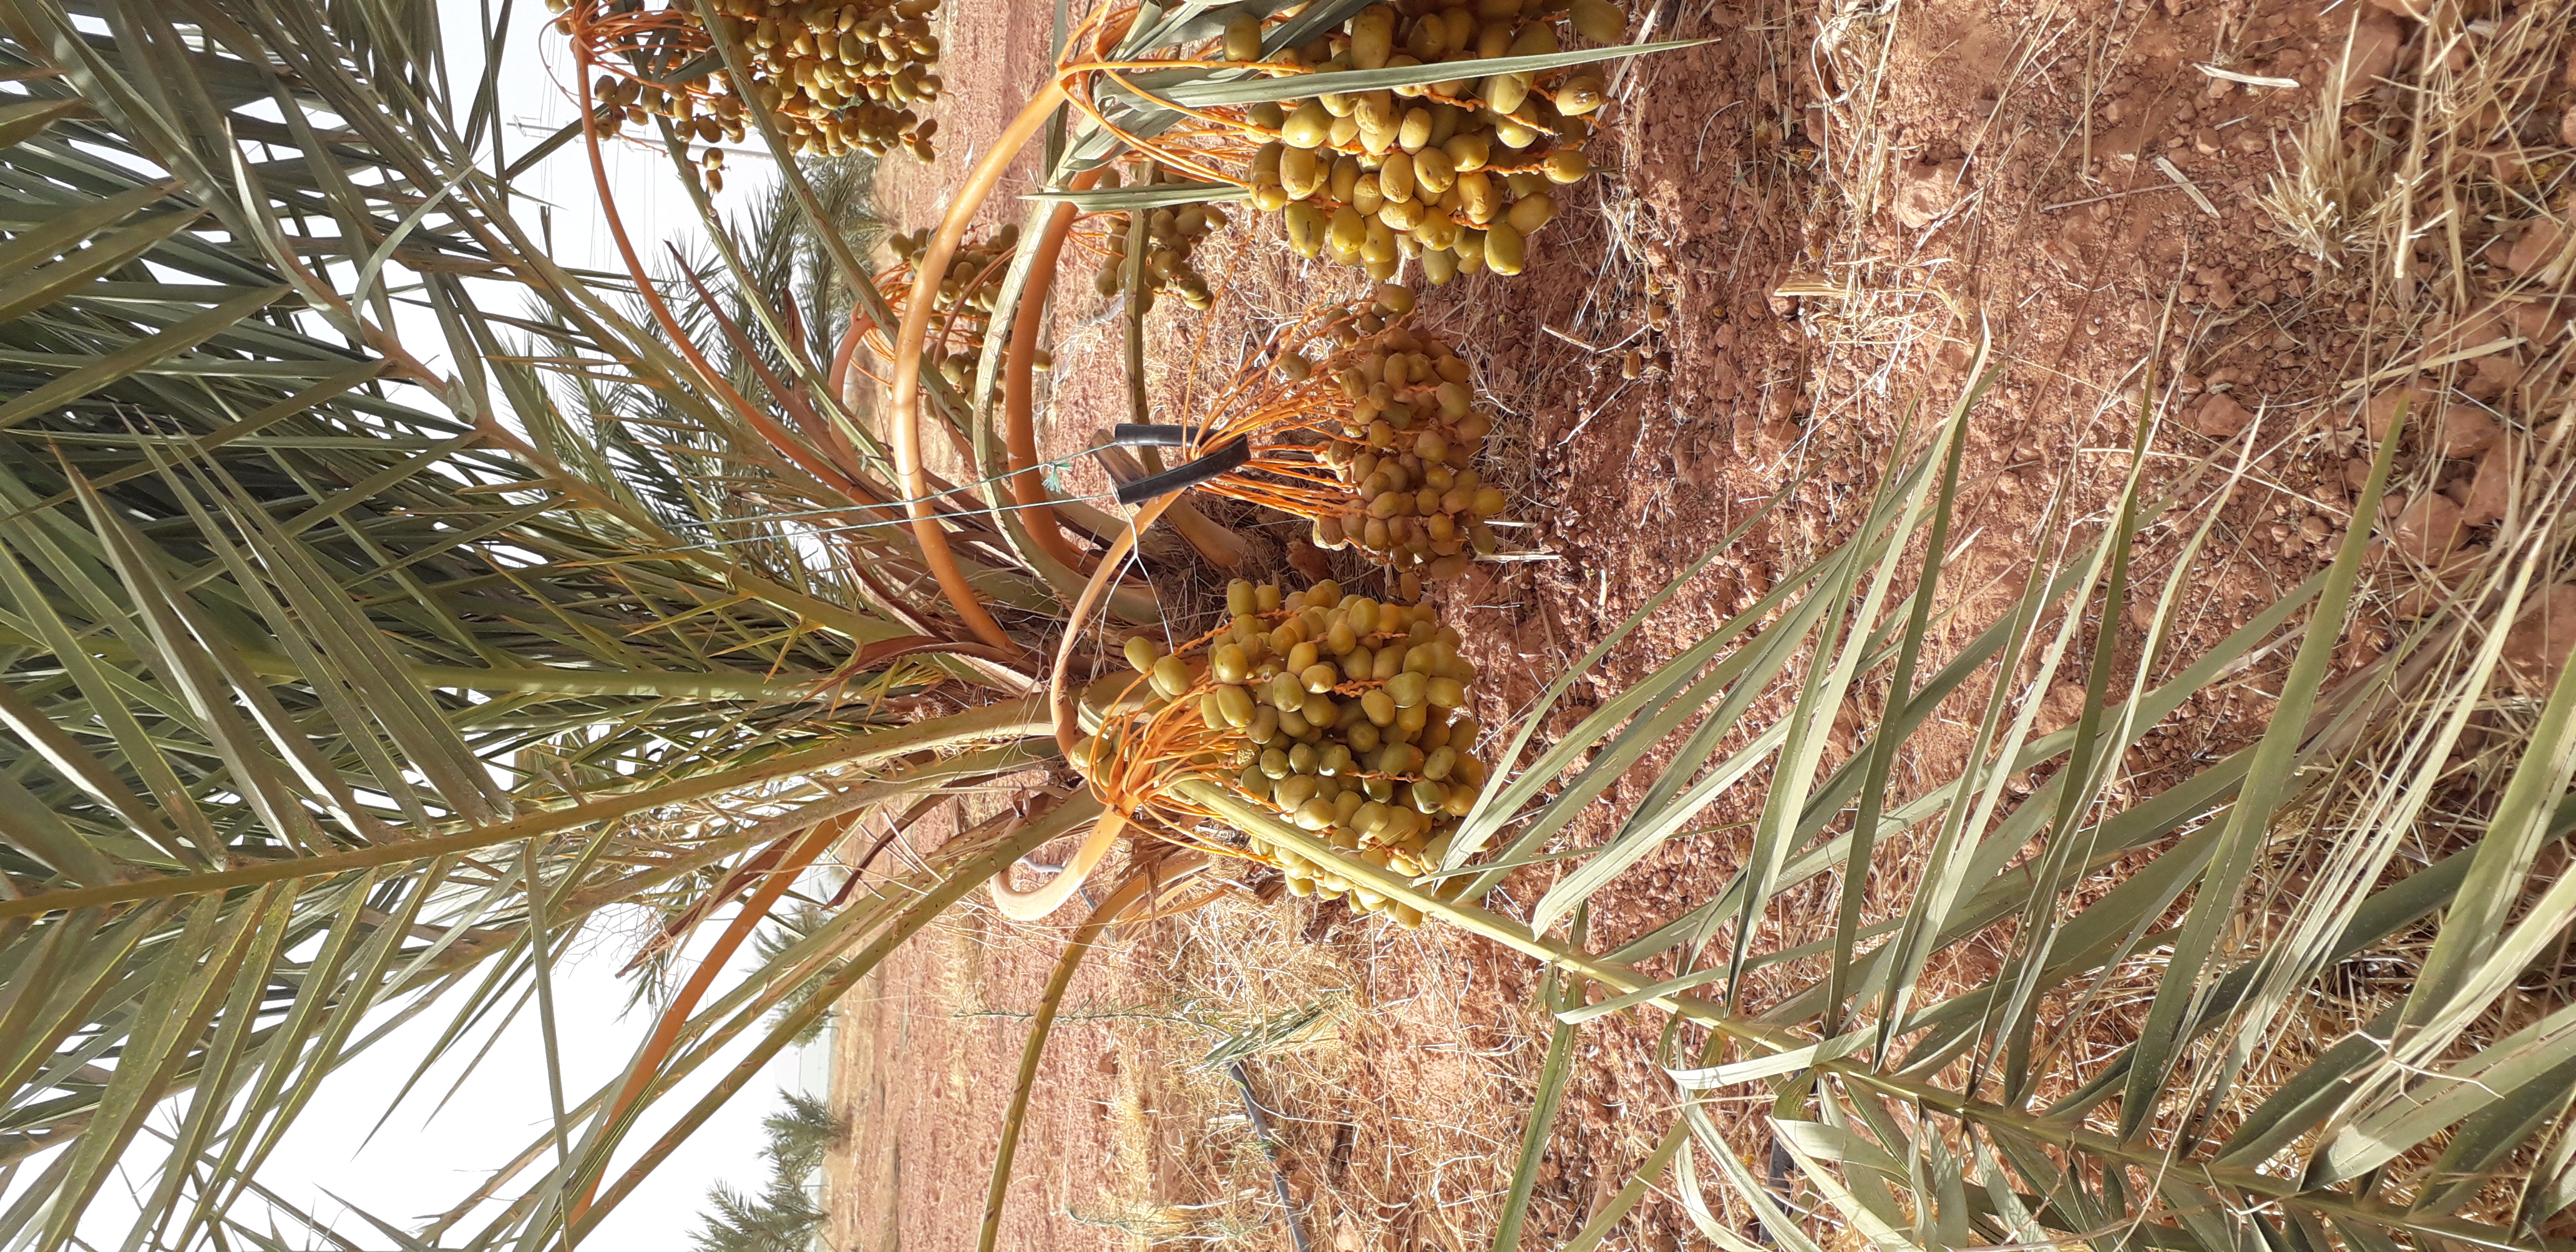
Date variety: Boufagous